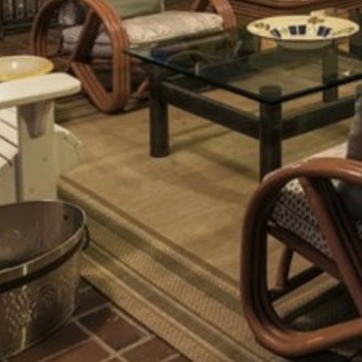
Material: carpet